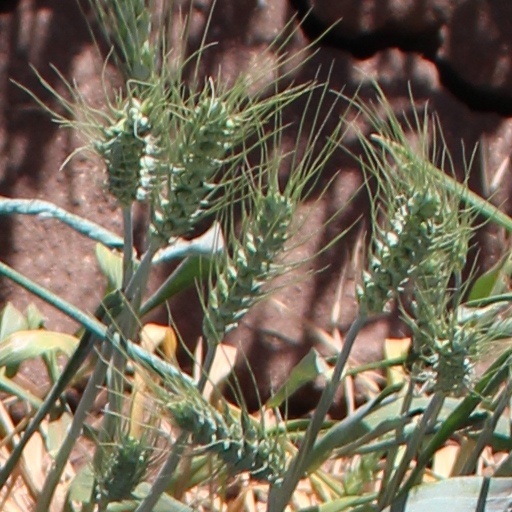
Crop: wheat